Aviation safety

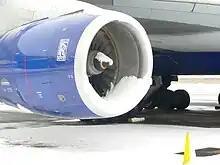
Snow building on the intake to a Rolls-Royce RB211 engine of a Boeing 747-400. Snow and ice present unique threats and aircraft operating in these weather conditions often require de-icing equipment.

Ice and snow can be major factors in airline accidents. In 2005, Southwest Airlines Flight 1248 slid off the end of a runway after landing in heavy snow conditions, killing one child on the ground.